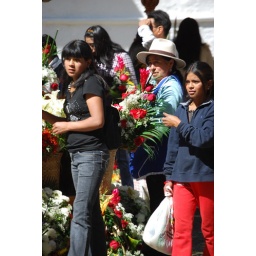
Easter Sunday in the flower market